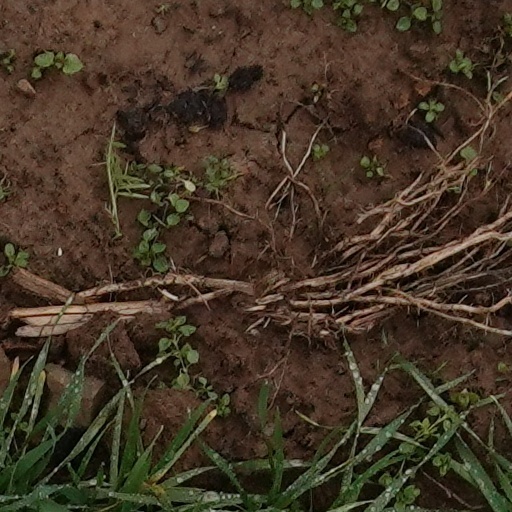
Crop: wheat